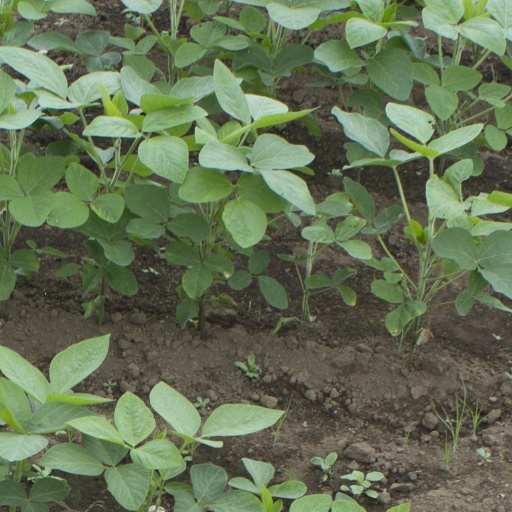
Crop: soybean